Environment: real
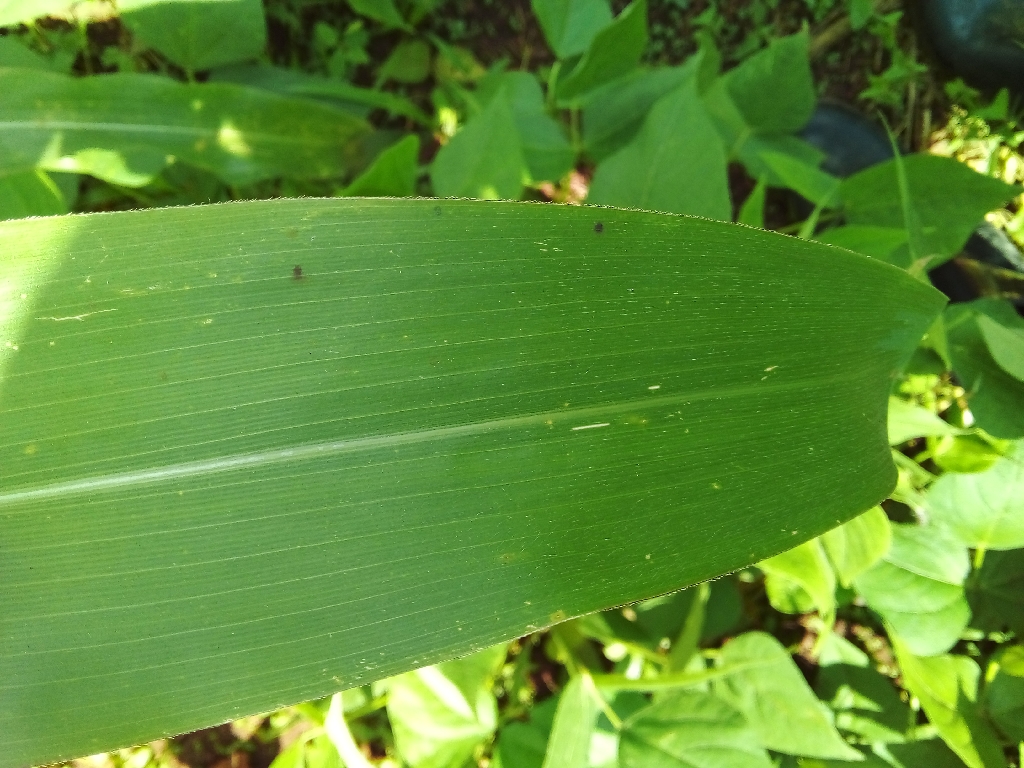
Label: healthy